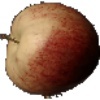
Label: red_apple